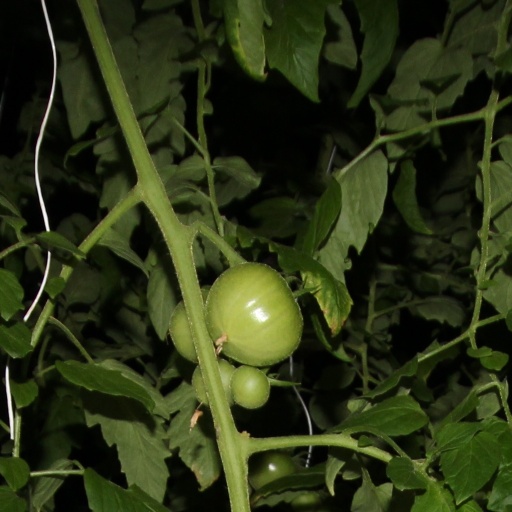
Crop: tomato